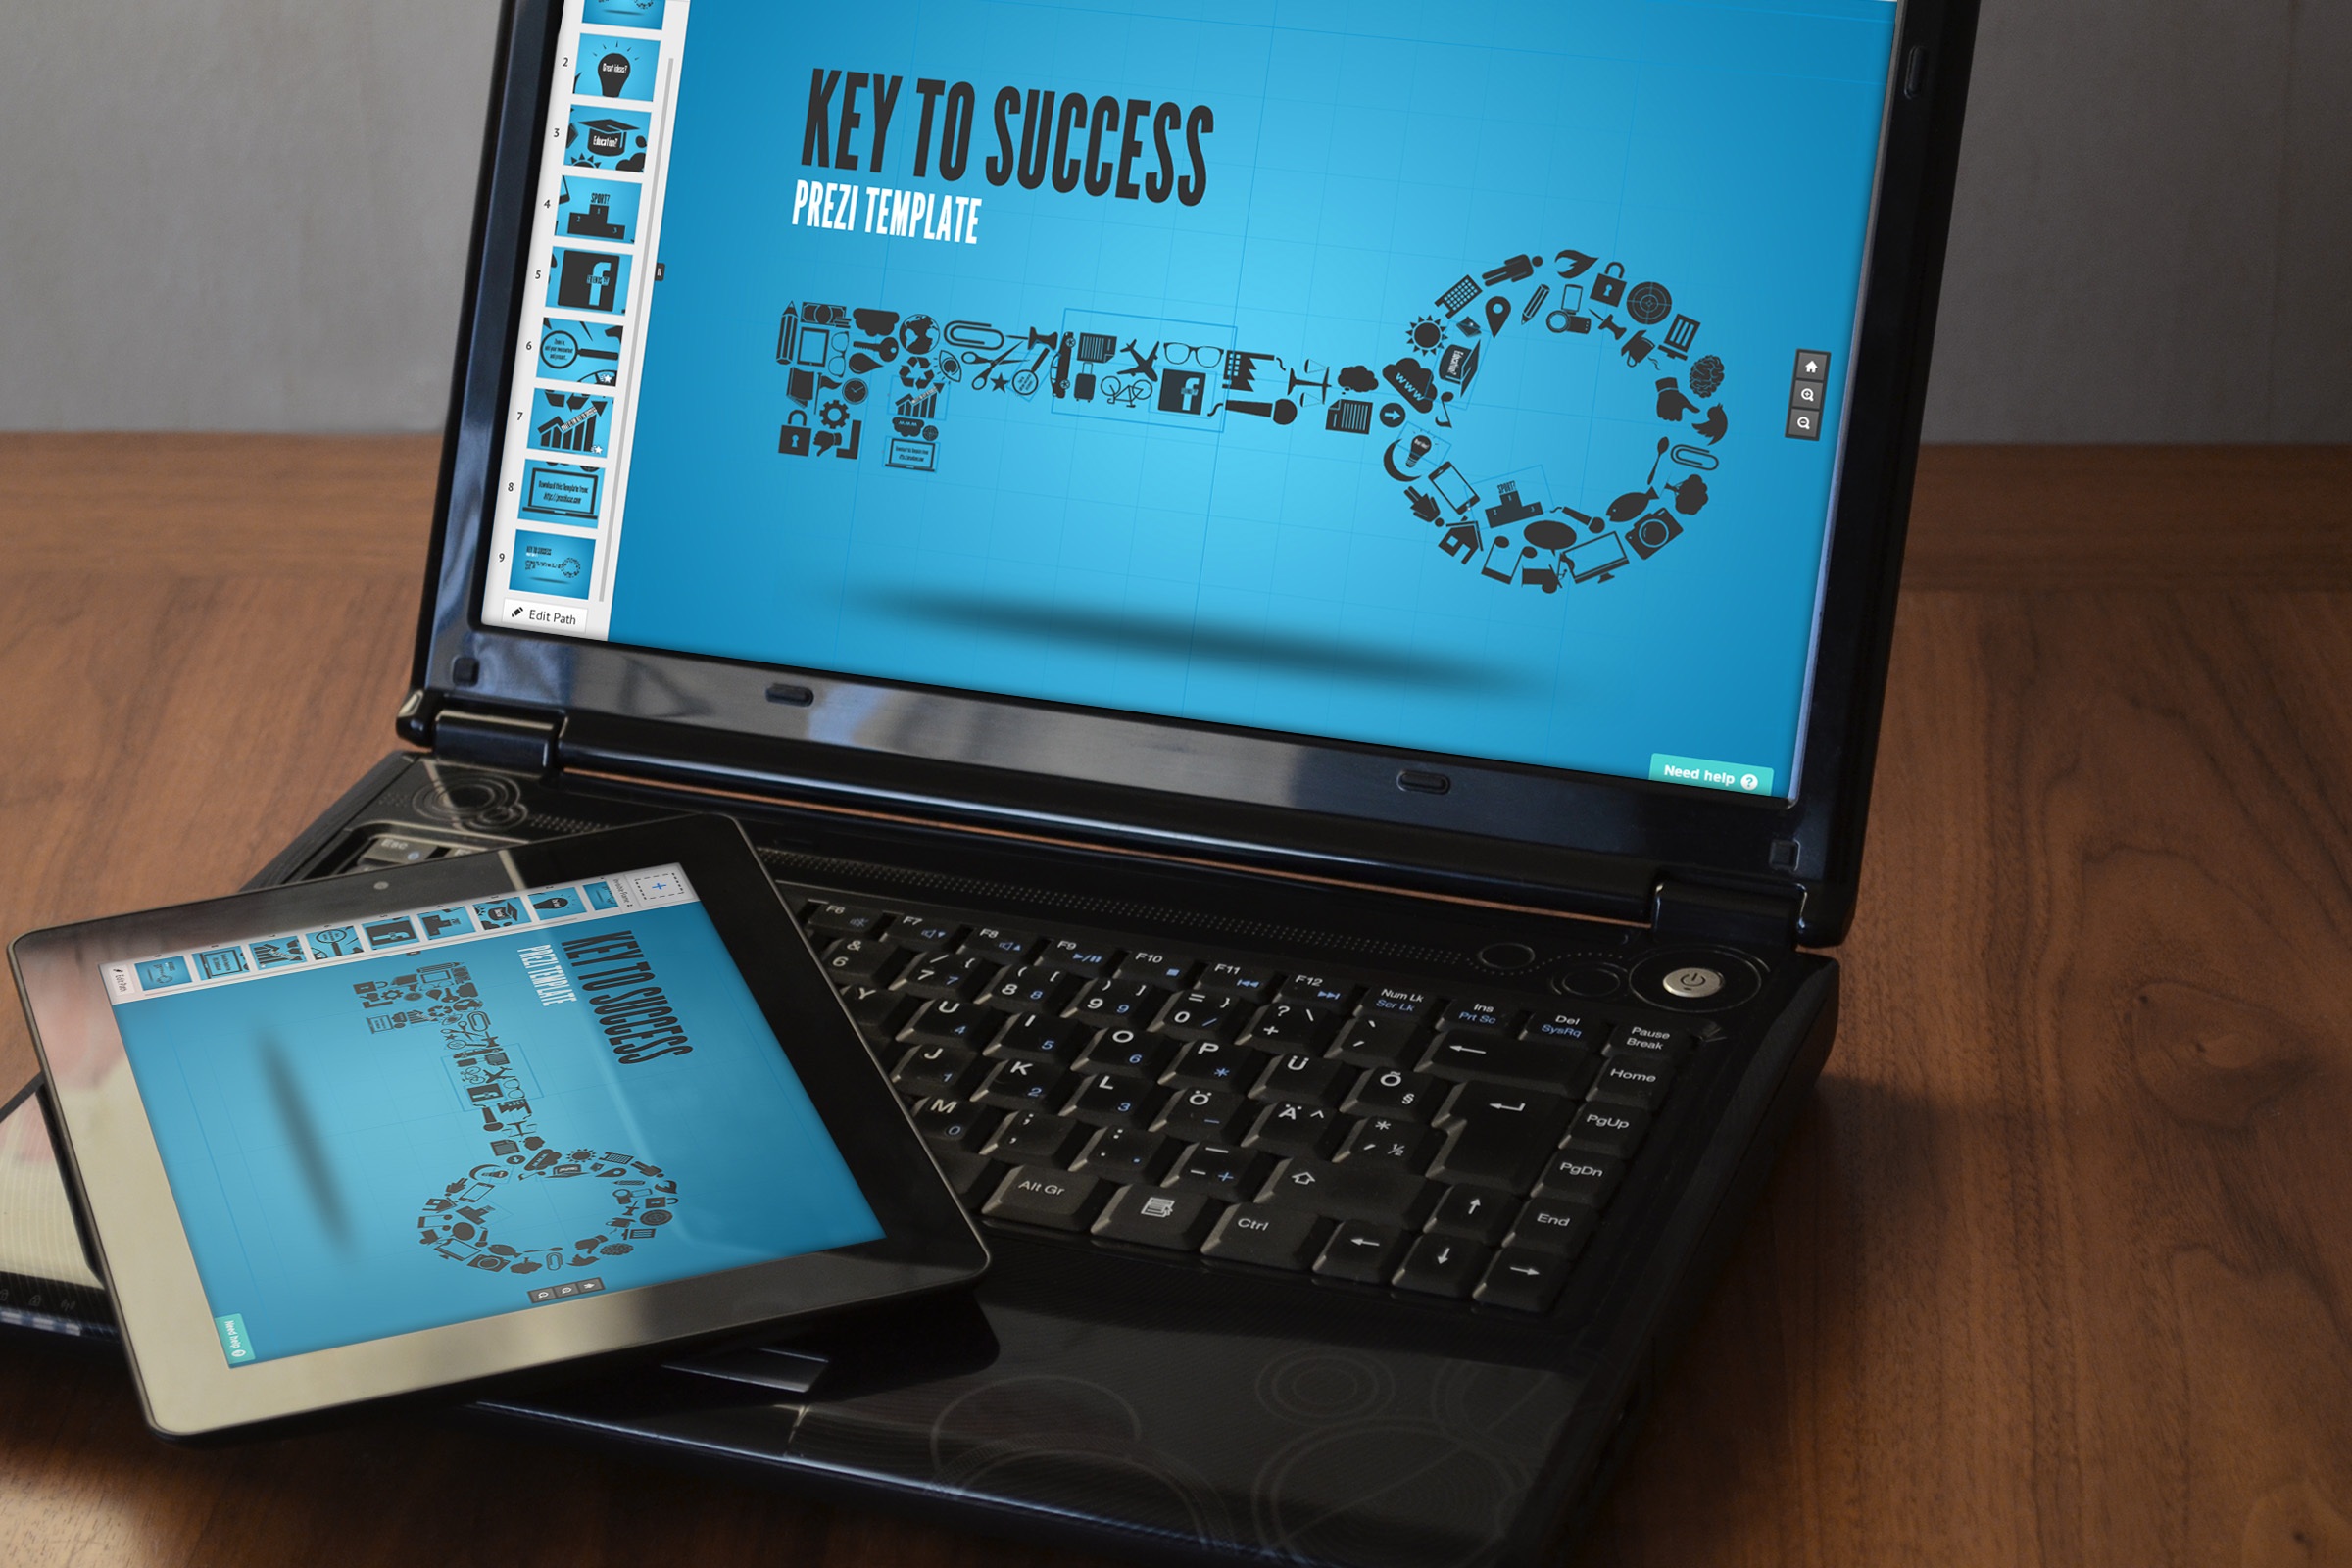
laptop, computer, screen, ipad, technology, touch, tablet, gadget, blue, business, electronic, device, blank, design, touchscreen, multimedia, mobility, smart, portable, personal computer, electronic device, computer hardware, personal computer hardware, display device, prezi, black ipad, black laptop